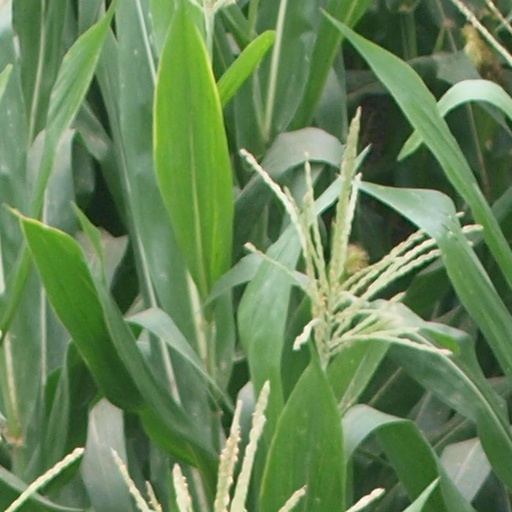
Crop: maize; corn